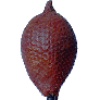
Label: Salak 1